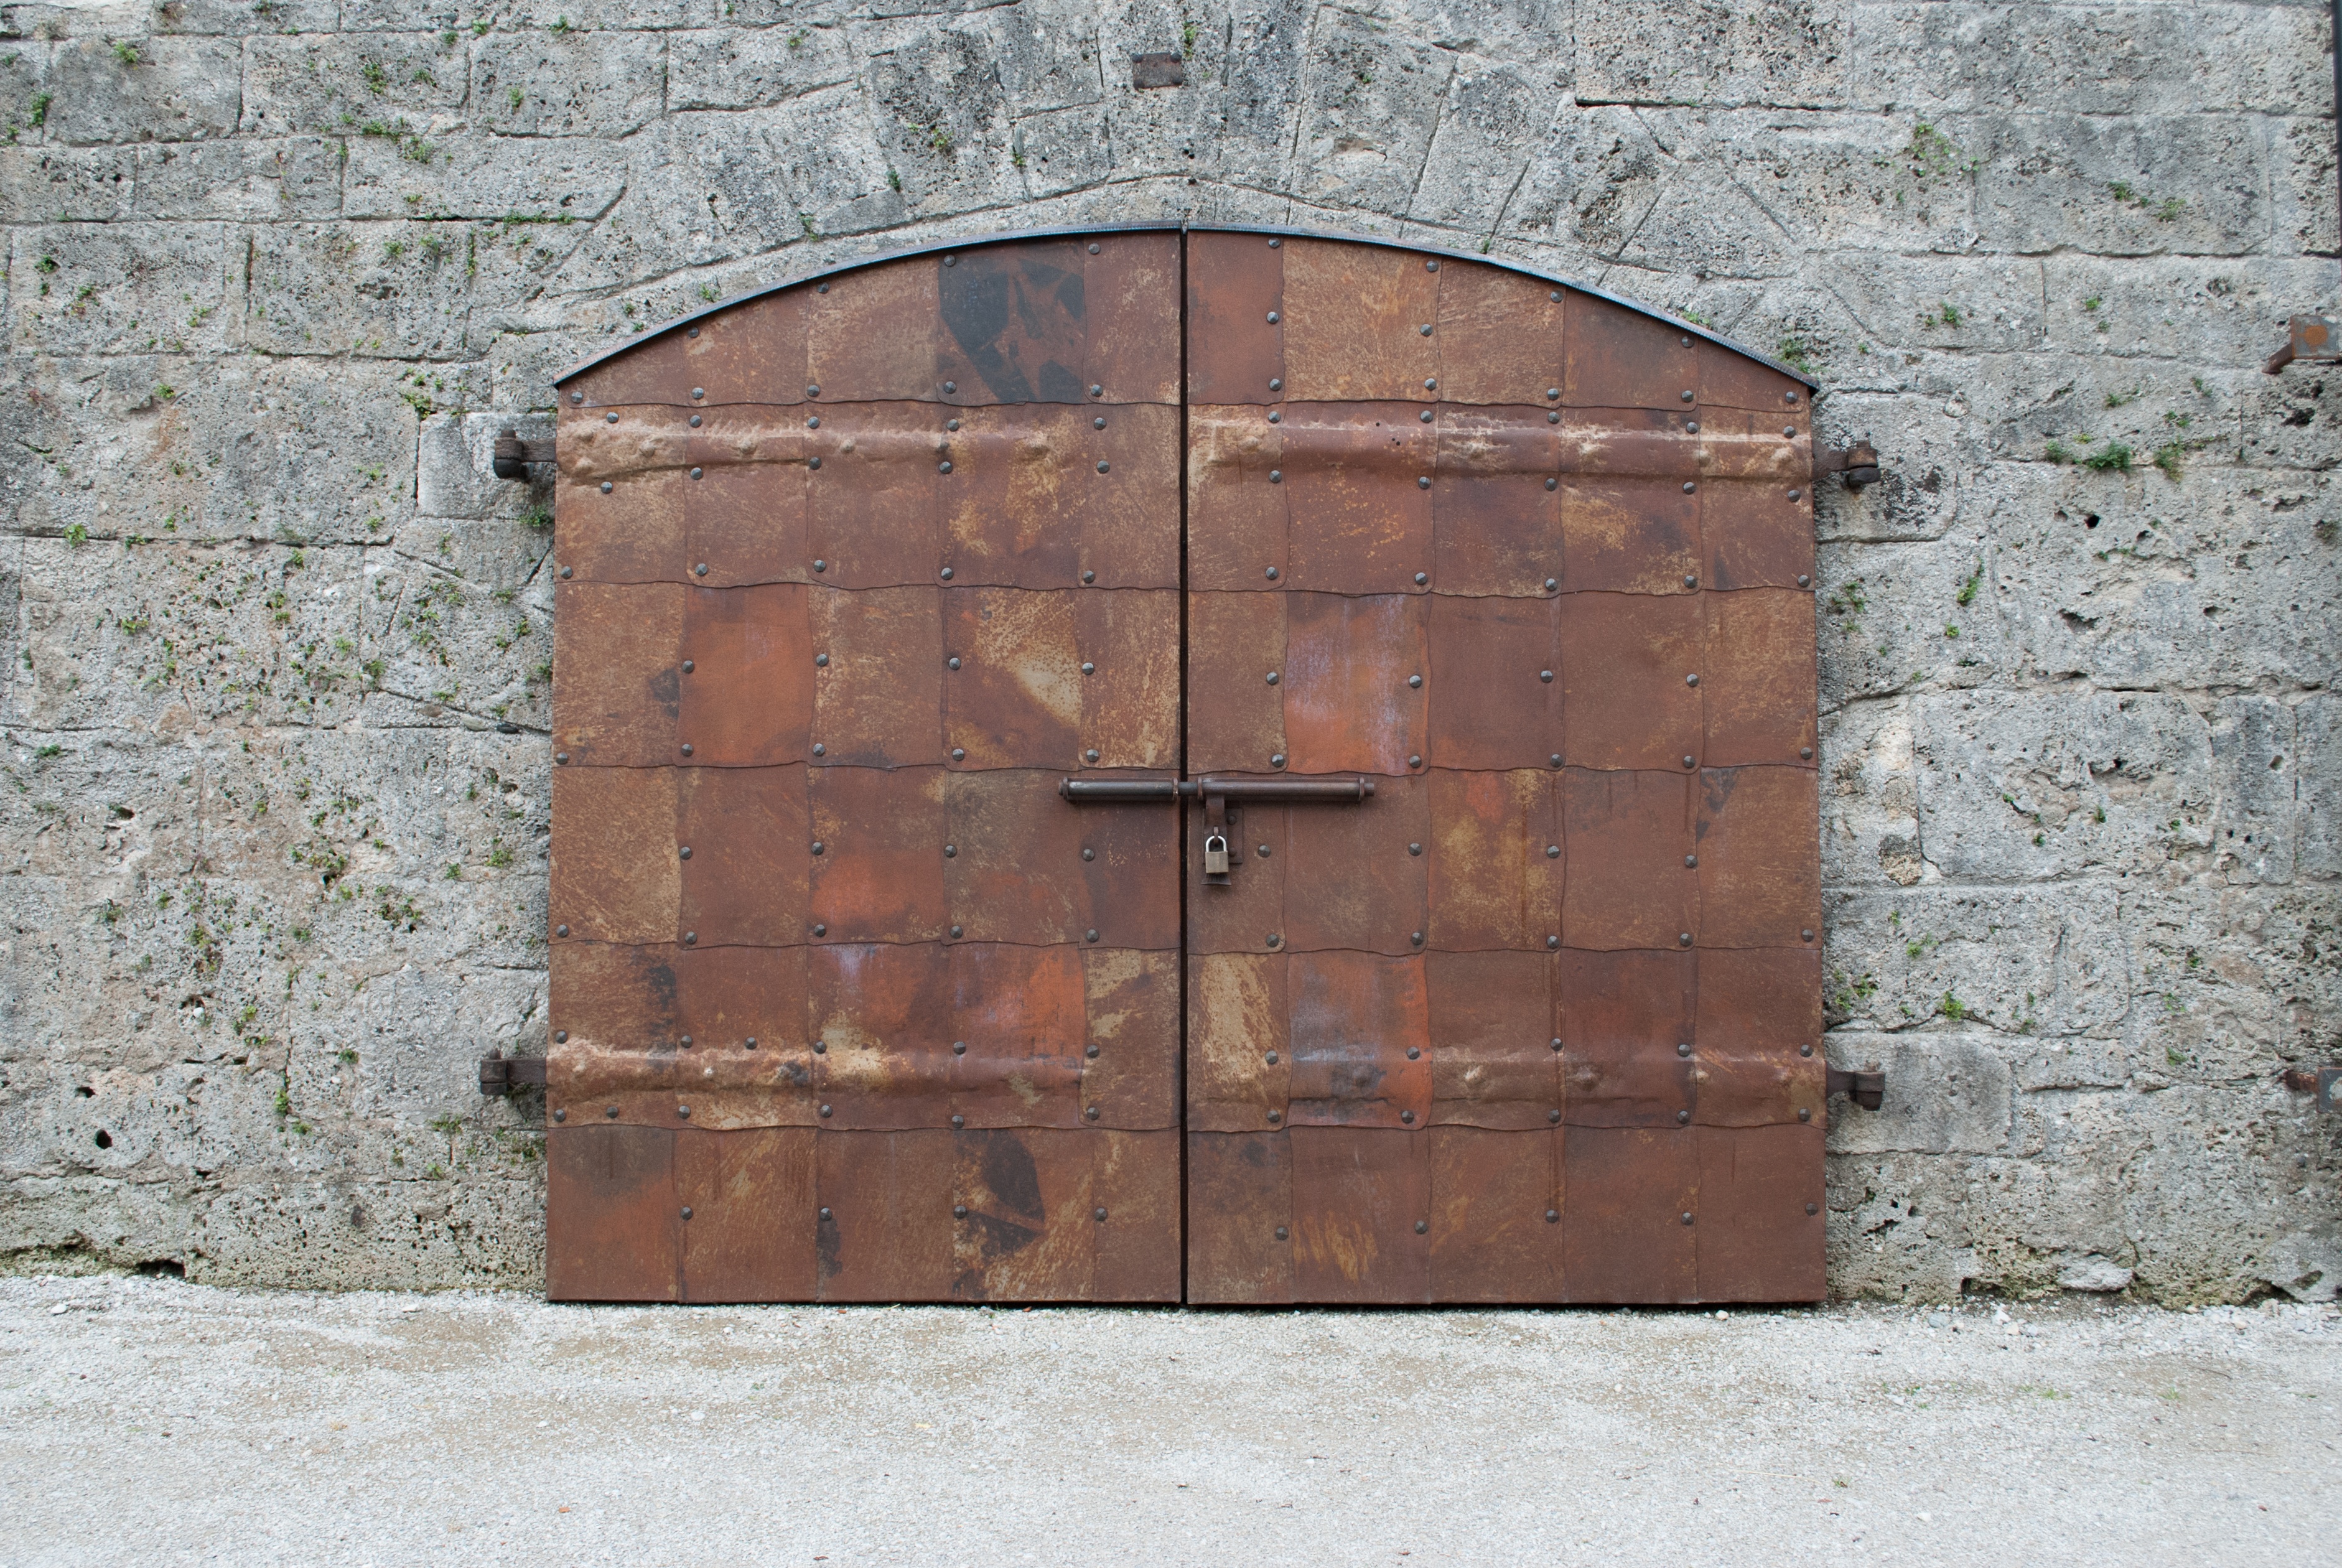
wood, window, wall, castle, stone wall, furniture, gate, brick, door, goal, input, old door, iron door, man made object, ancient history